Eastcote House Gardens

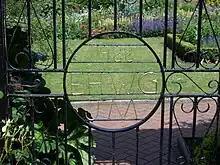
Detail of the entrance gate to the walled garden

The narrow bricks in the garden walls have been dated to around the 17th century. The walled garden would originally have been used predominantly for growing fruit, vegetables, and herbs for the household's consumption, as well as flowers to exhibit at shows and for pleasure.